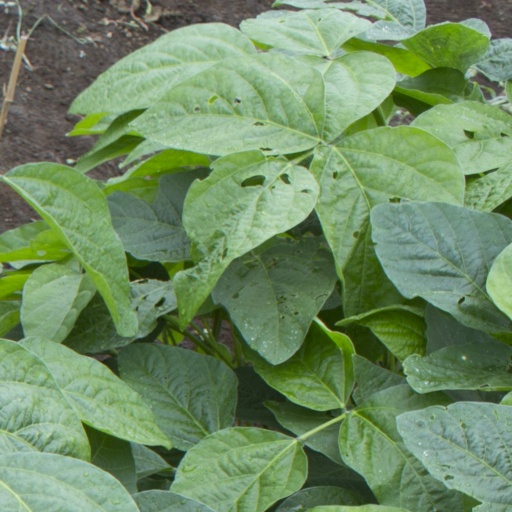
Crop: soybean